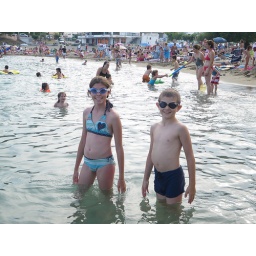
At the beach in Llanca, Spain, the two little fish were constantly swimming among real fish